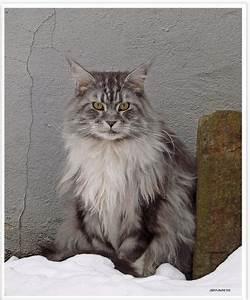
cat